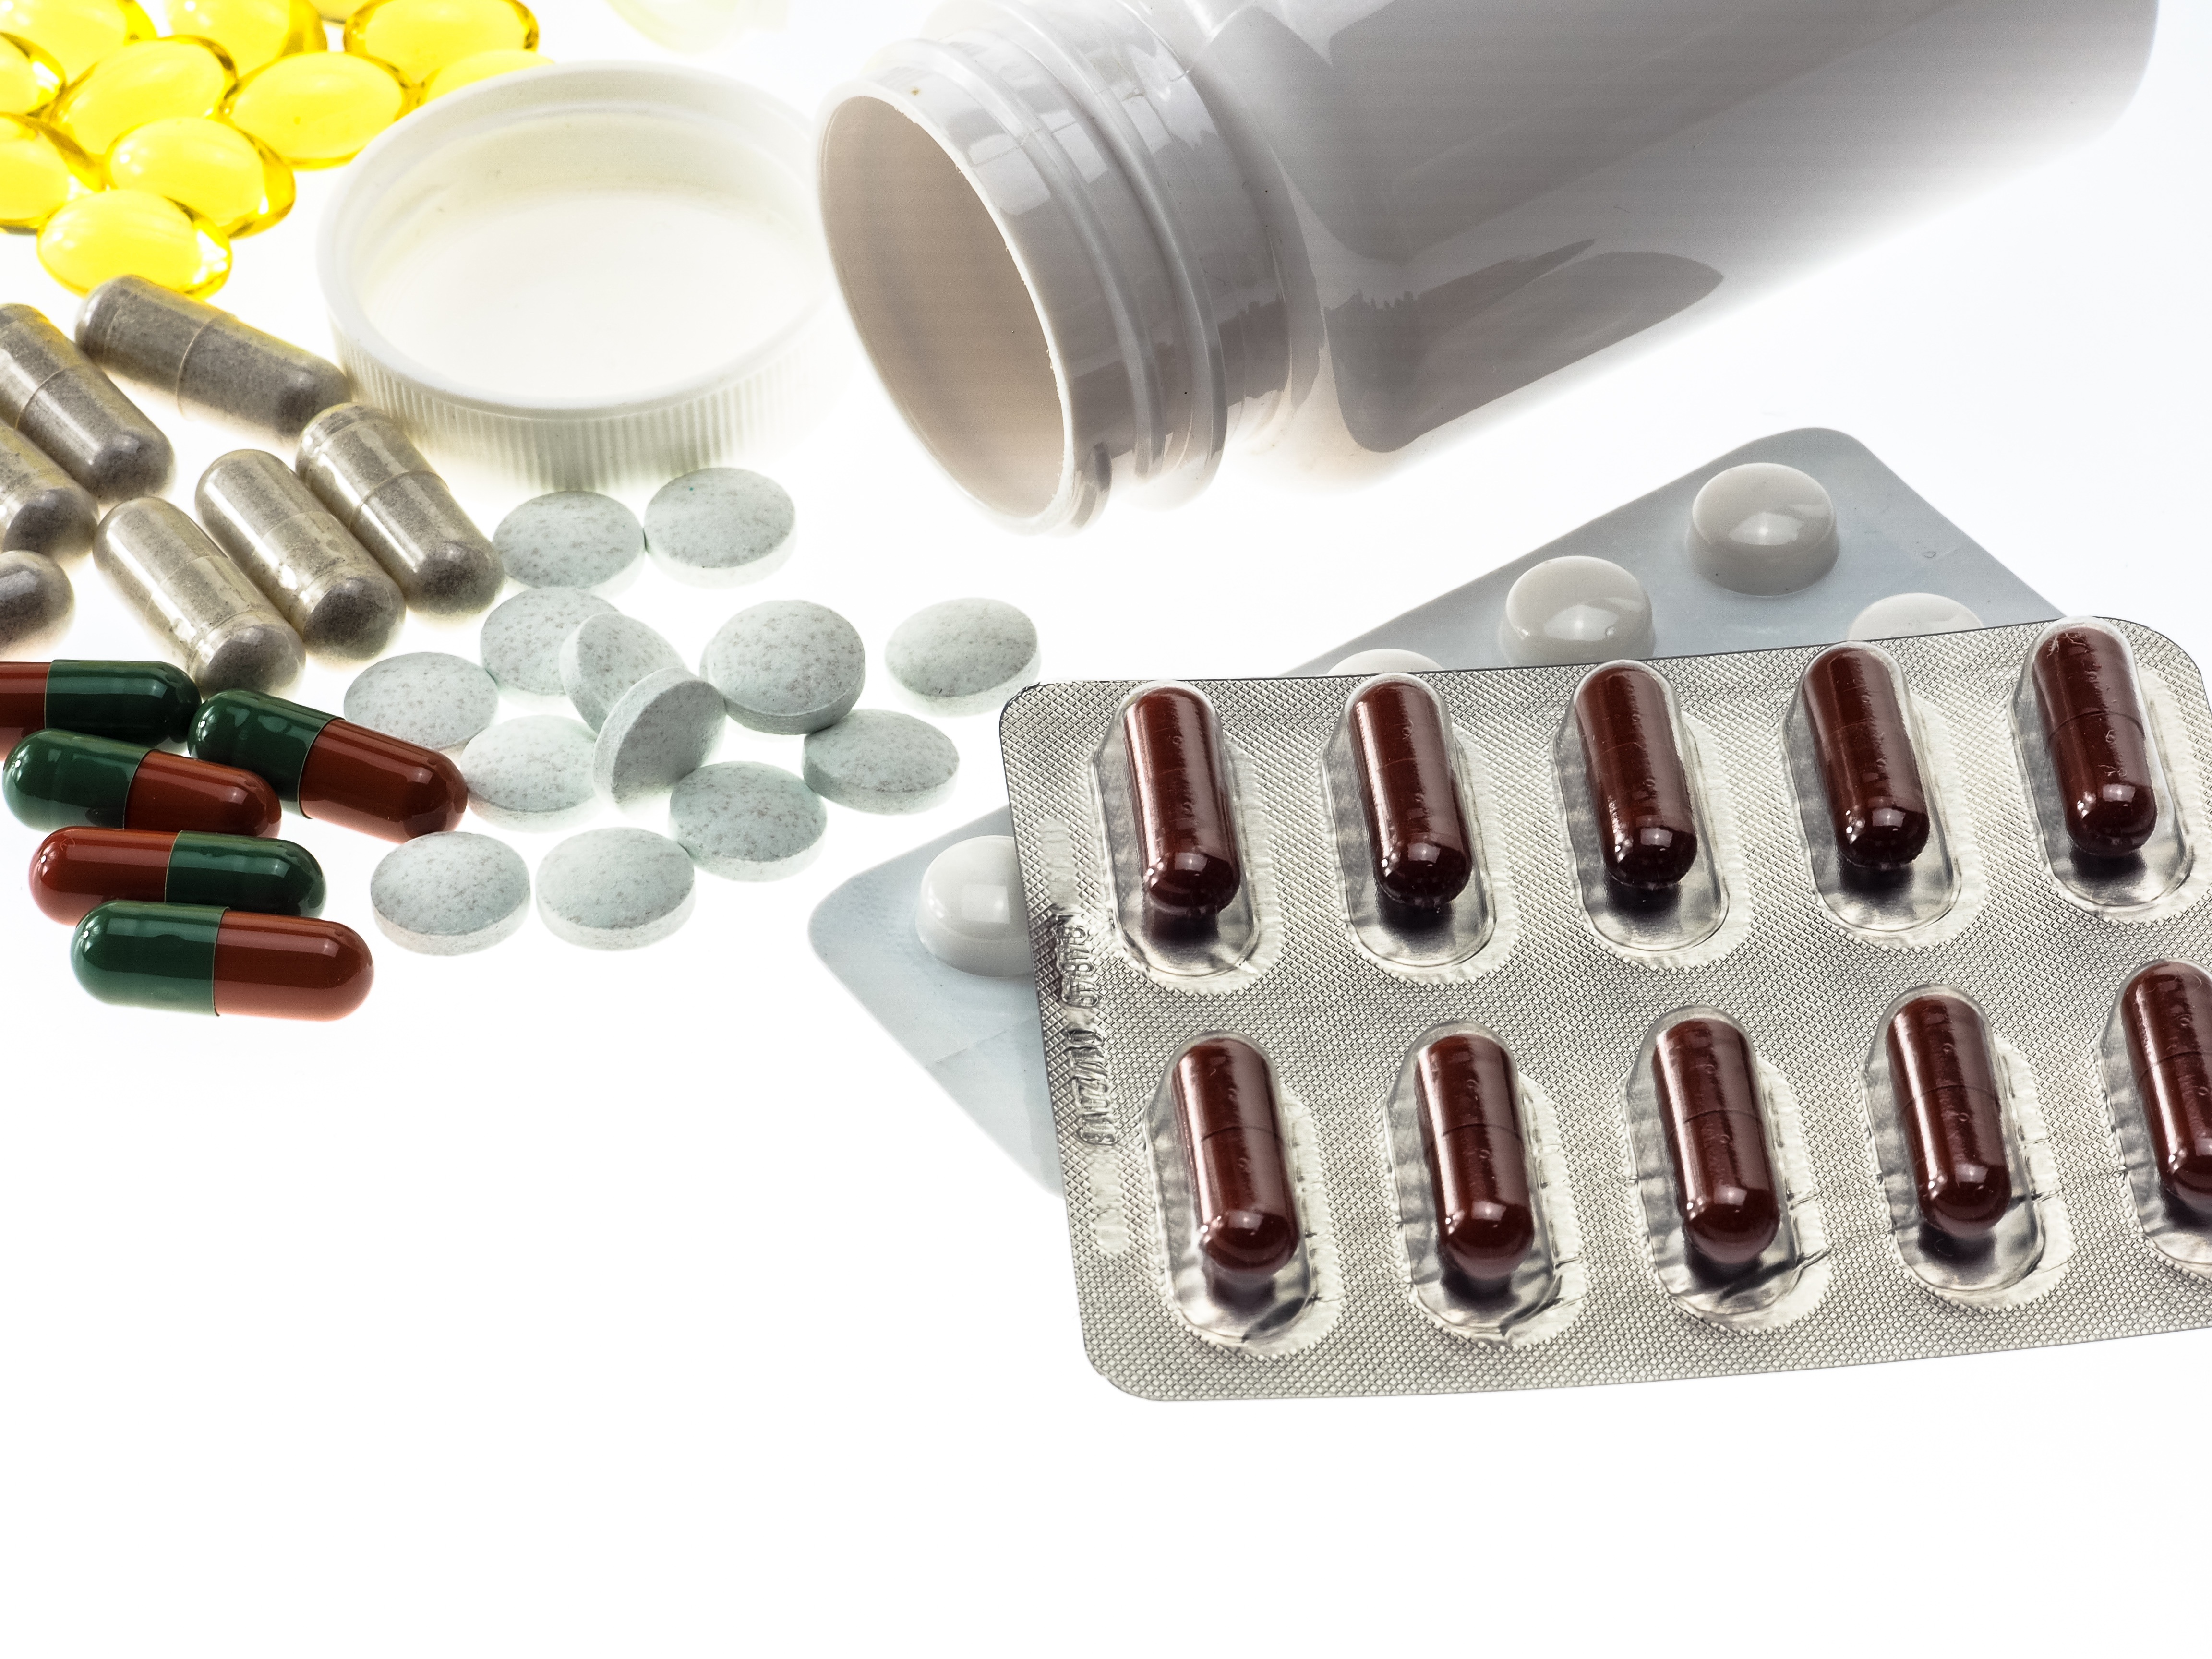
medicine, pharmacy, drug, pills, bless you, tablets, medical, healthcare, disease, nutrient additives, pharma, gun accessory, blister pack